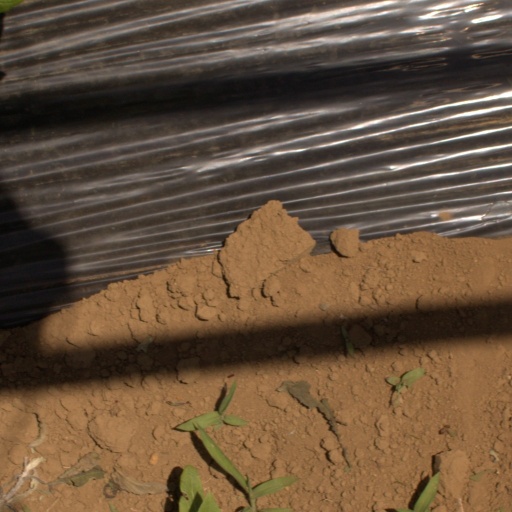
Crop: Jerusalem artichoke